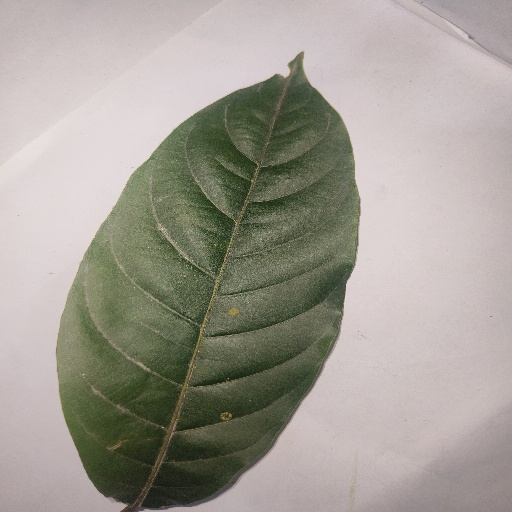
Species: HariTaki
Leaf condition: Healthy Leaf